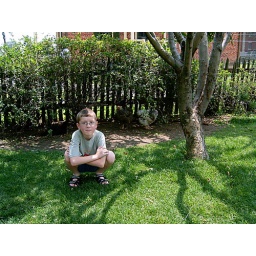
Despite all of the historic buildings and artifacts all around him, Ryan took the most interest in all of the animals at the village.